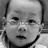
Emotion: neutral